Weltbühne trial

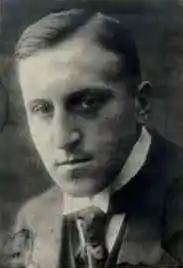
Carl von Ossietzky

On 1 August 1929 a criminal complaint was filed. The chief Reich prosecutor informed the Prussian minister of the interior that a preliminary investigation had been initiated because of the article. The grounds were that Ossietzky and Kreiser had publicized information about national defense that the German state had reason to keep secret from other governments, and that the publication had thus endangered the security of the Reich. In the course of the investigation, the editorial offices of and Ossietzky's apartment were searched. Later that August Ossietzky himself was questioned about the case.